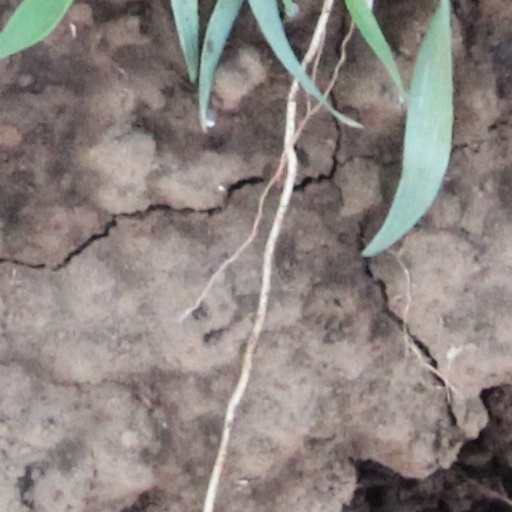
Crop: wheat